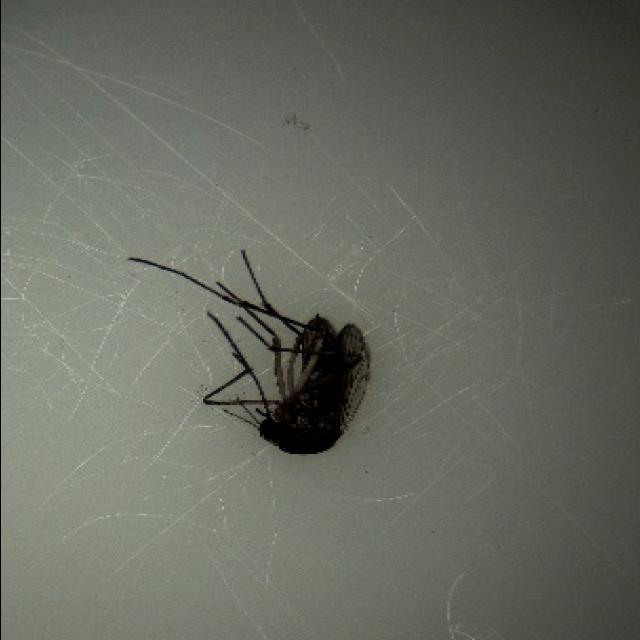
Species: aedes_vexans